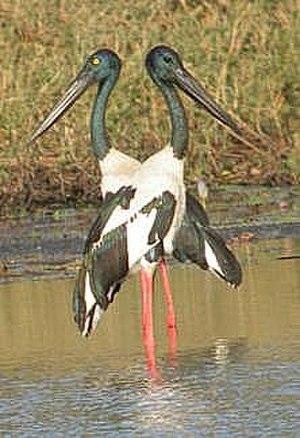
Le Jabiru d'Asie est une espèce de grands oiseaux échassiers de la famille des Ciconiidae. C'est une espèce très répandue qui a une zone de reproduction comprenant le sud de l'Asie et l'Australasie depuis l'est de l'Inde jusqu'à la Nouvelle-Guinée et la moitié nord de l'Australie. En Australie, il est aussi appelé Jabiru mais il ne doit pas être confondu avec l'oiseau américain du même nom qui appartient à un genre différent.